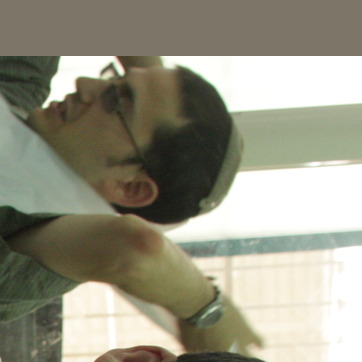
Material: hair